Bad Kohlgrub station

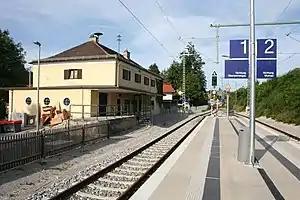
The station platform in 2012

Bad Kohlgrub station is a railway station in the municipality of Bad Kohlgrub, in Bavaria, Germany. It is located on the Ammergau Railway of Deutsche Bahn.